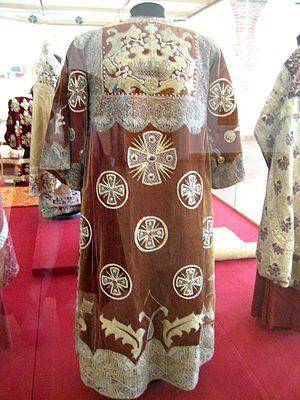
Le sticharion est un vêtement de la paramentique des Églises orientales qui correspond à peu près à l'aube pour l'Église latine. Il est porté par tous les ministres du culte dans le rite byzantin sous deux formes: l'une pour les prêtres, l'autre pour les diacres, sous-diacres et servants d'autel. Il est droit, long, et, pour ces derniers, avec de larges manches.